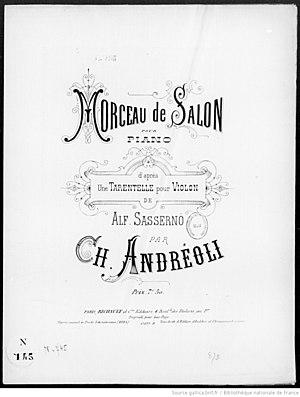
Charles Andréoli - Morceau de salon pour piano d'après une tarentelle pour violon